Animal attacks in Australia

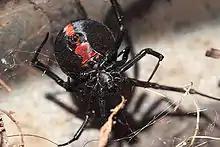
Redback spider

There are spider attacks in Australia every year, but deaths are much less common, and are mostly in the very young or old. There have been 14 recorded deaths due to funnel-web spider bite.